Emergency medical services in Spain

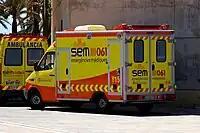
Catalonia EMS. ALS Ambulance

Spanish organization for medical emergencies is a Public Health Integrated EMS (IEMS) that has a network of SAMU/IEMS Medical Emergency Regulation Centers (MERC = SAMU in international appellation). Emergency Primary Care and GP are fully integrated in Spanish IEMS.